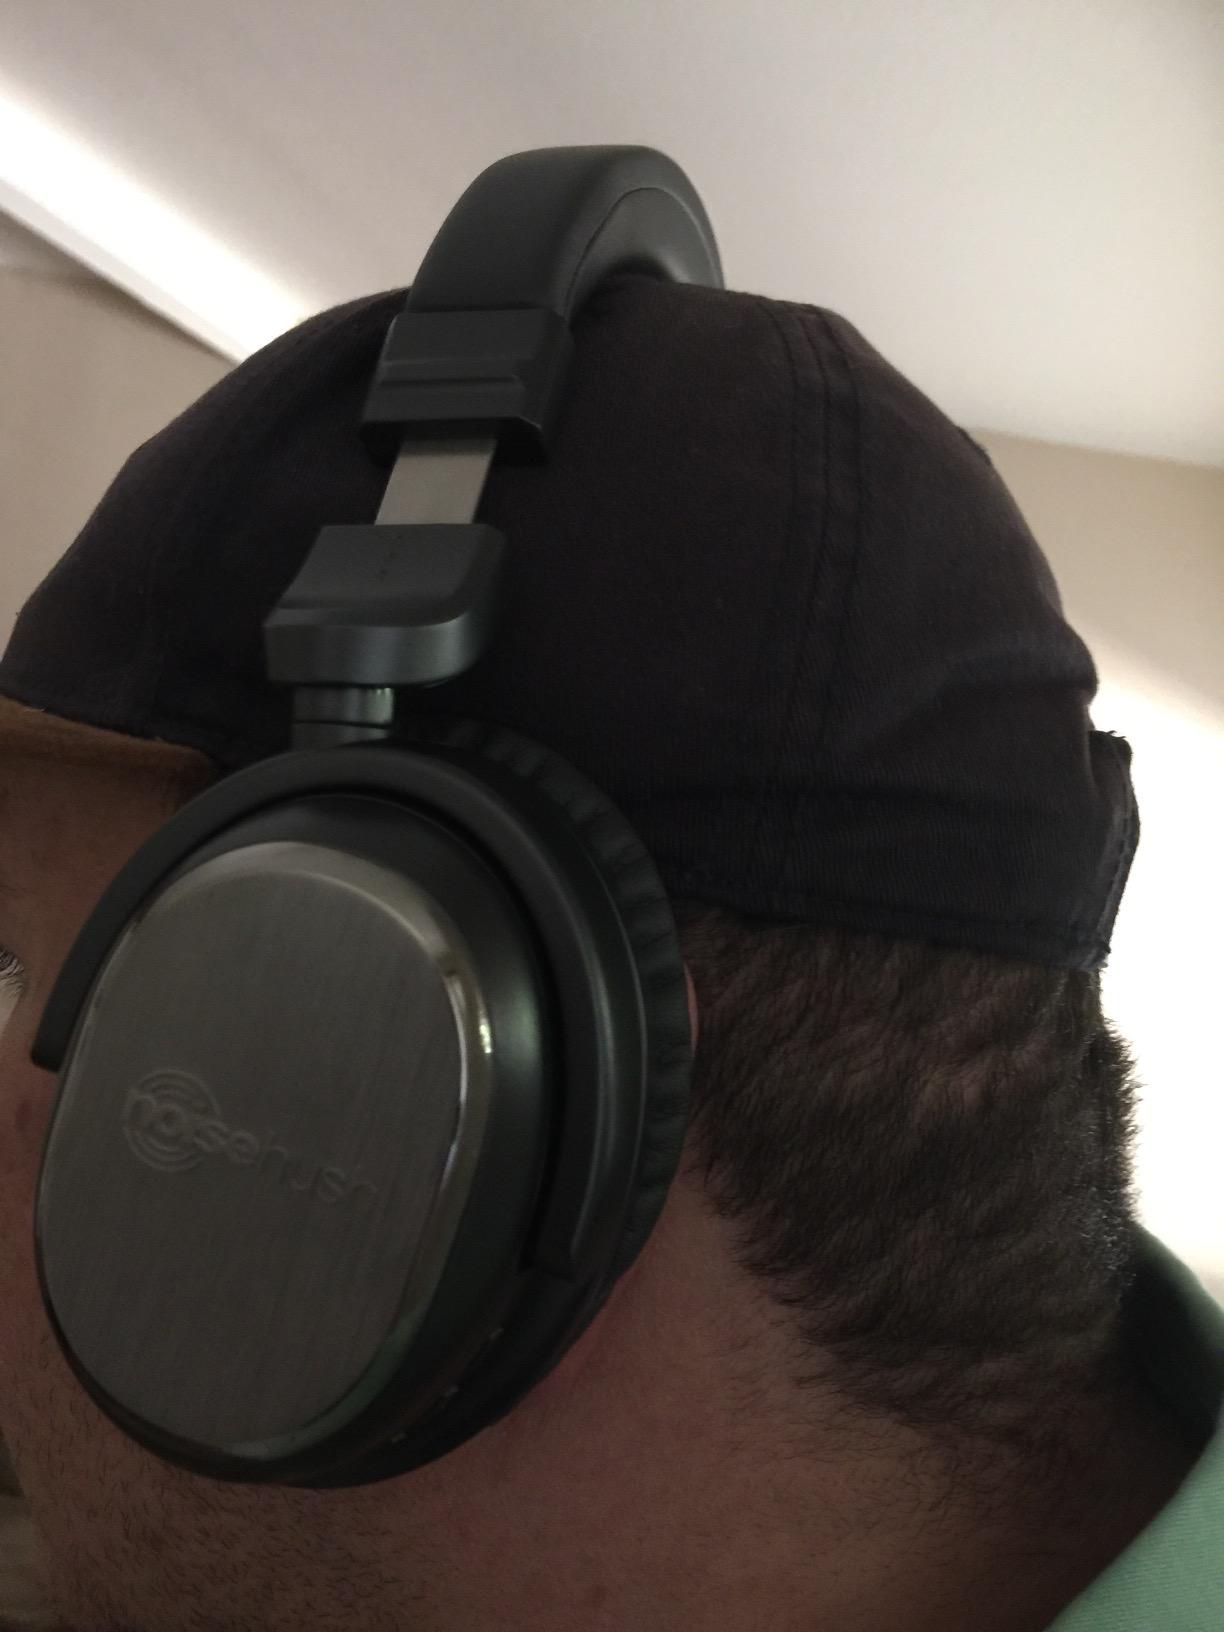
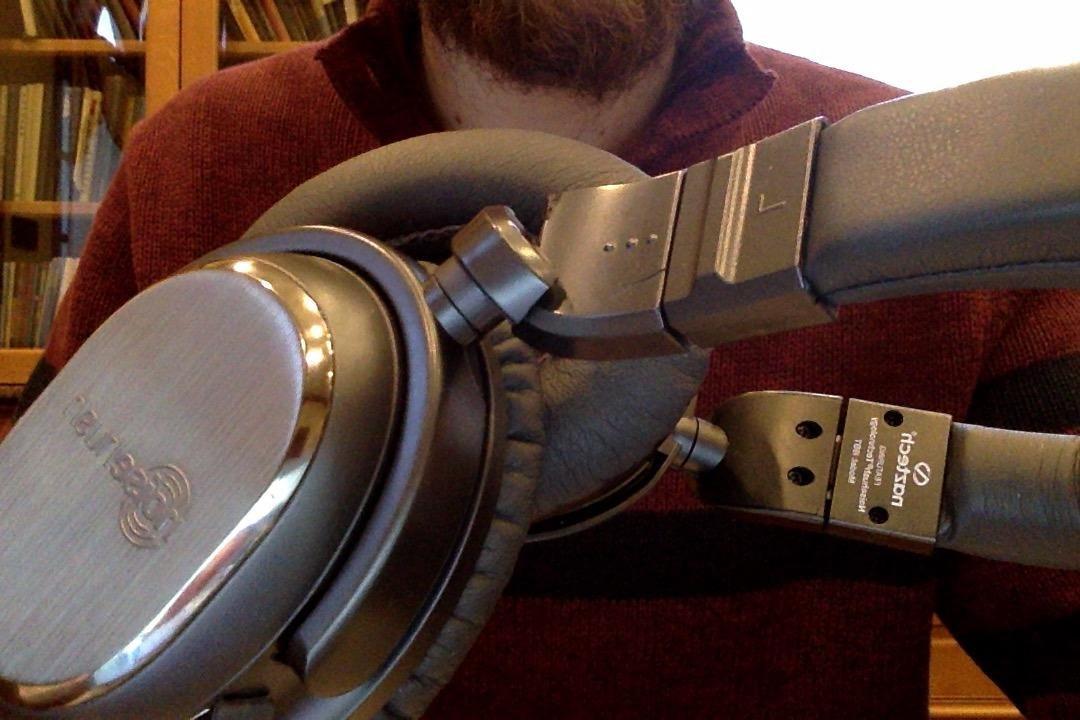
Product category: headphones
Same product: yes